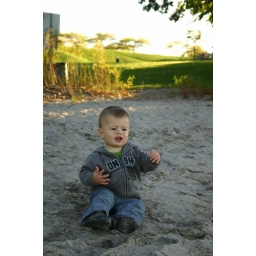
sitting in the sand